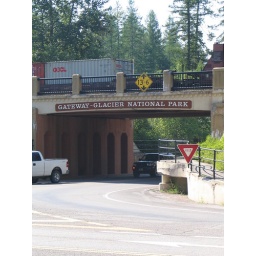
Train travels over with cars heading home from Glacier National Park